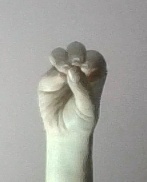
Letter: ha